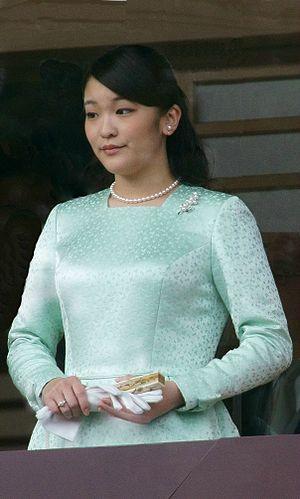
Mako d'Akishino, née le 23 octobre 1991 à l'hôpital de la Maison impériale dans les jardins du Kōkyo dans l'arrondissement de Chiyoda à Tōkyō, est la fille ainée du prince Fumihito, héritier présomptif de la Couronne japonaise, et de la princesse Kiko d'Akishino, la petite-fille de l'empereur Akihito et de l'impératrice Michiko et la nièce de l'actuel empereur du Japon, Naruhito. À ce titre, elle est membre de la famille impériale du Japon sans toutefois faire partie, sous le régime de la loi de la maison impériale de 1947, de l'ordre de succession au trône du Chrysanthème.
La maison impériale ou famille impériale du Japon, aussi nommée lignée Yamato, comprend les membres de la famille étendue de l’empereur du Japon qui conservent des obligations officielles, et dont les biens appartiennent au trône du chrysanthème et sont donc gérés par l’Agence de la maison impériale.